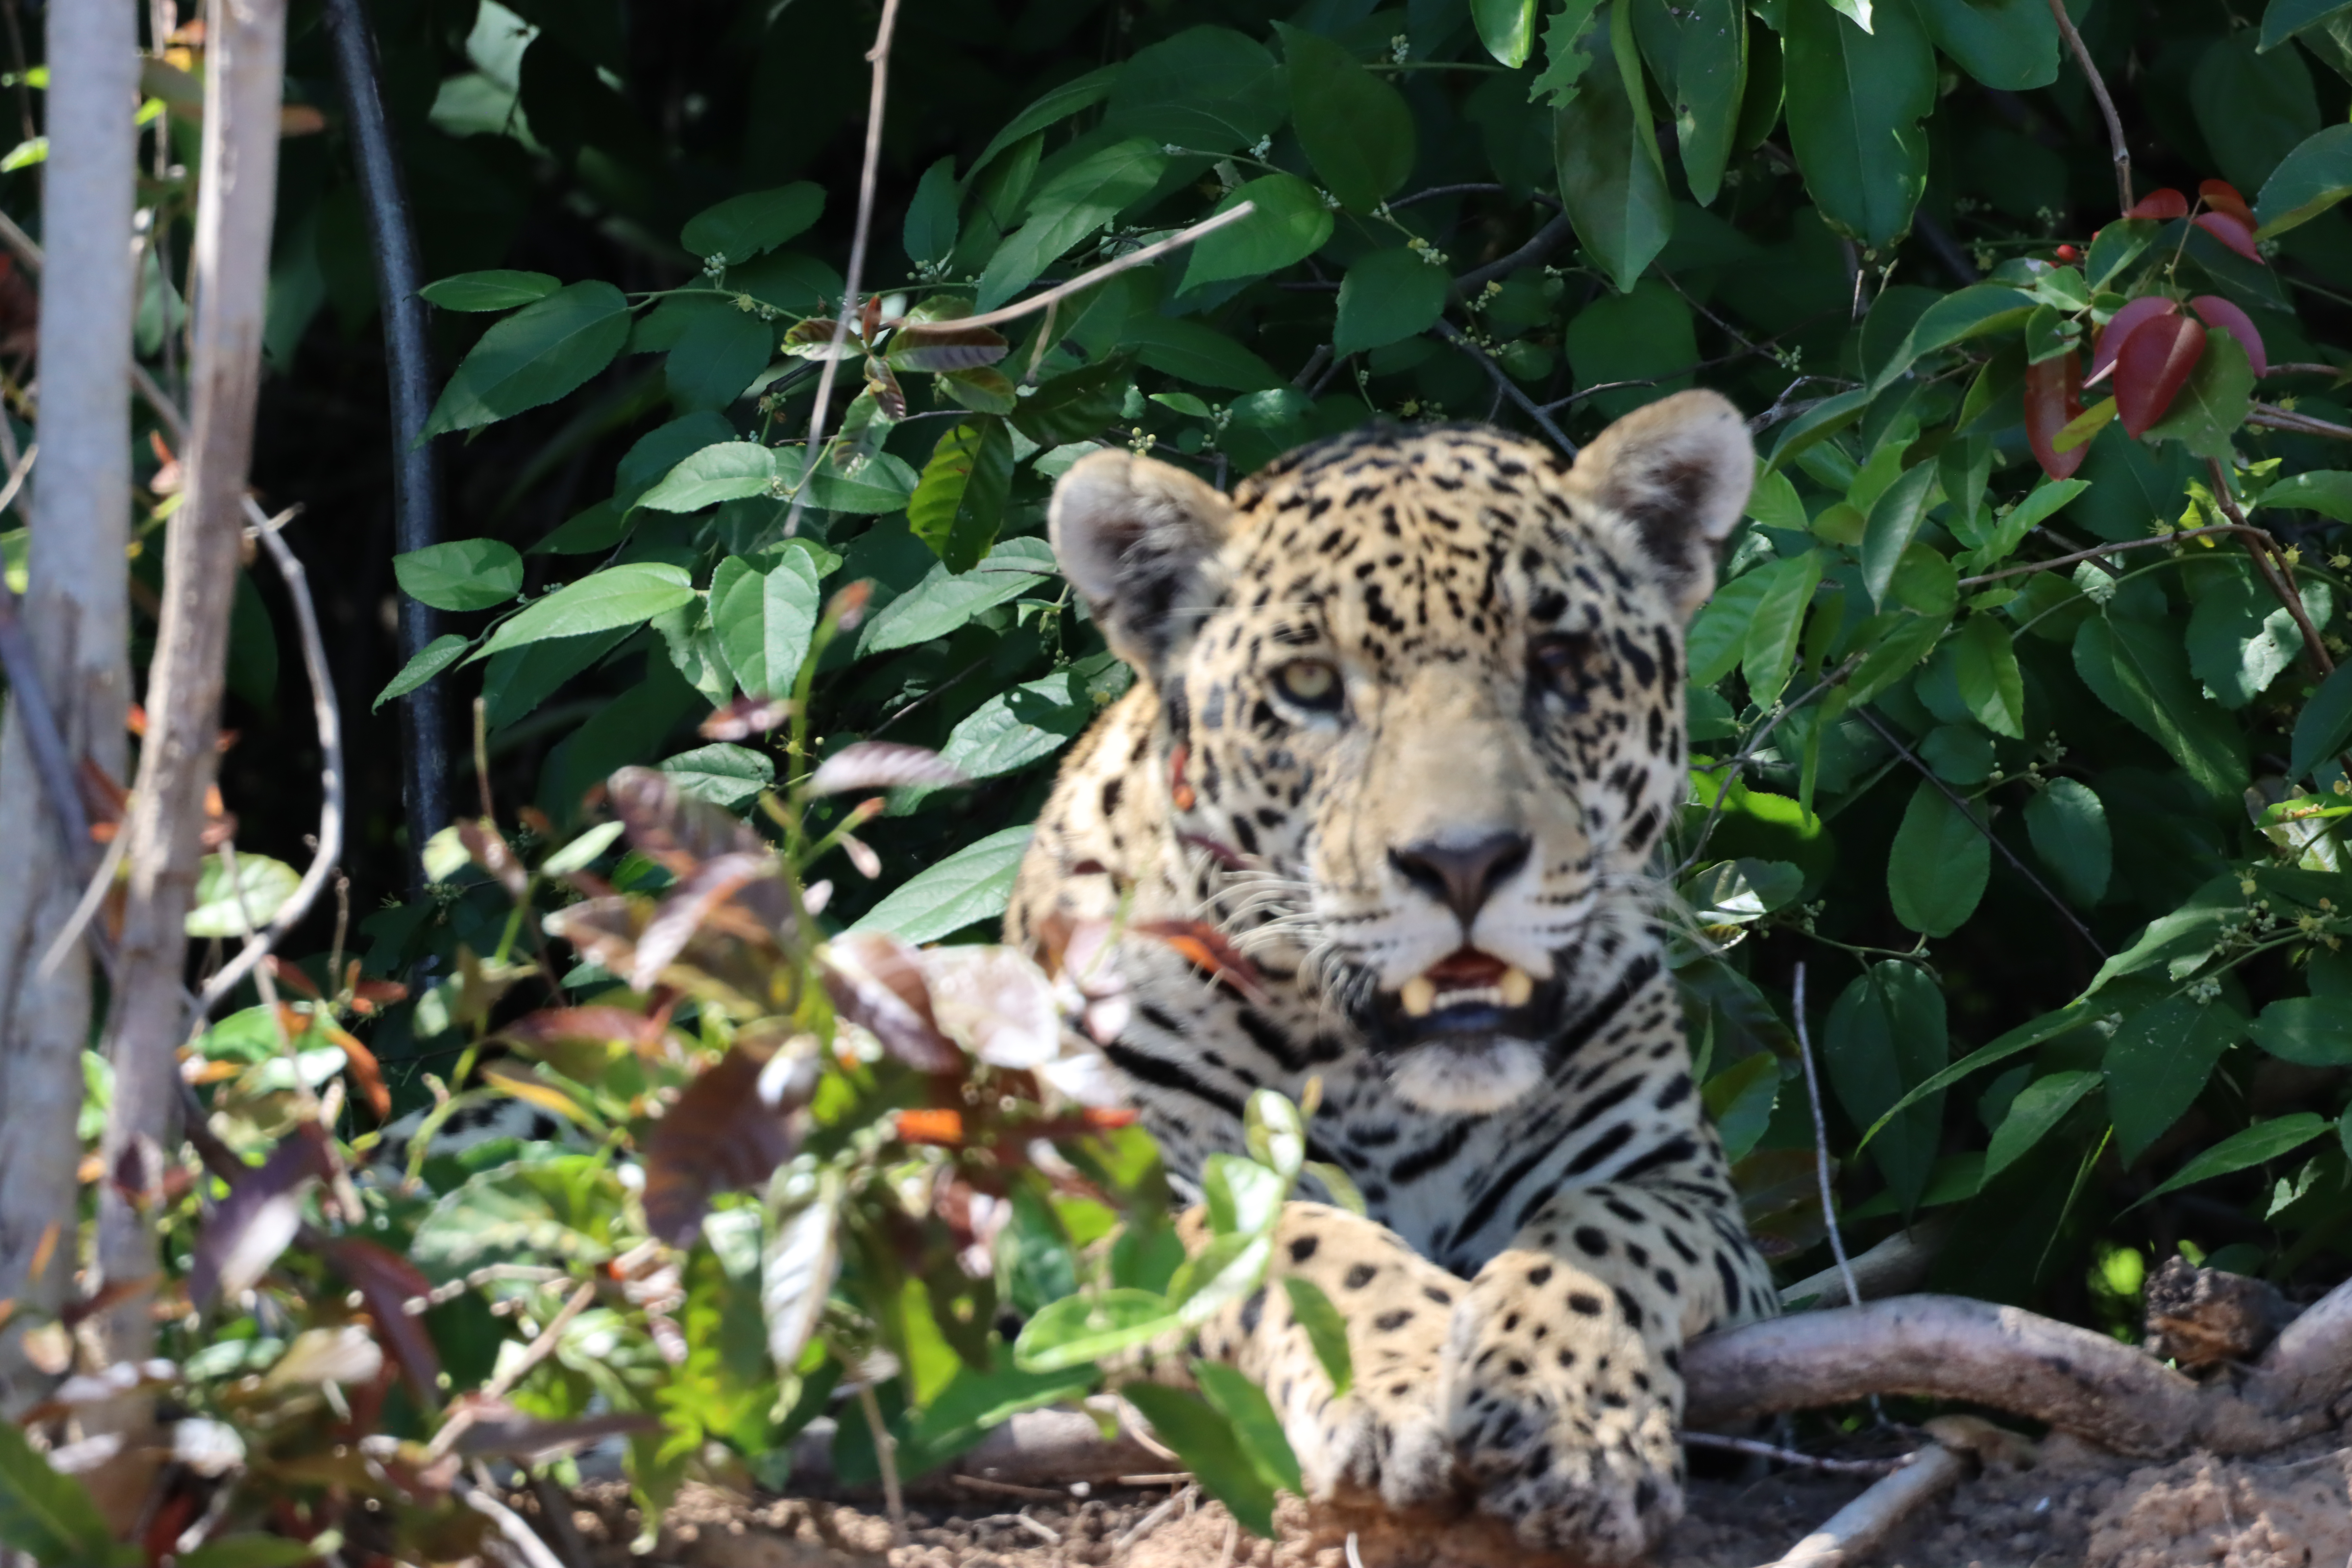
Jaguar: Lua